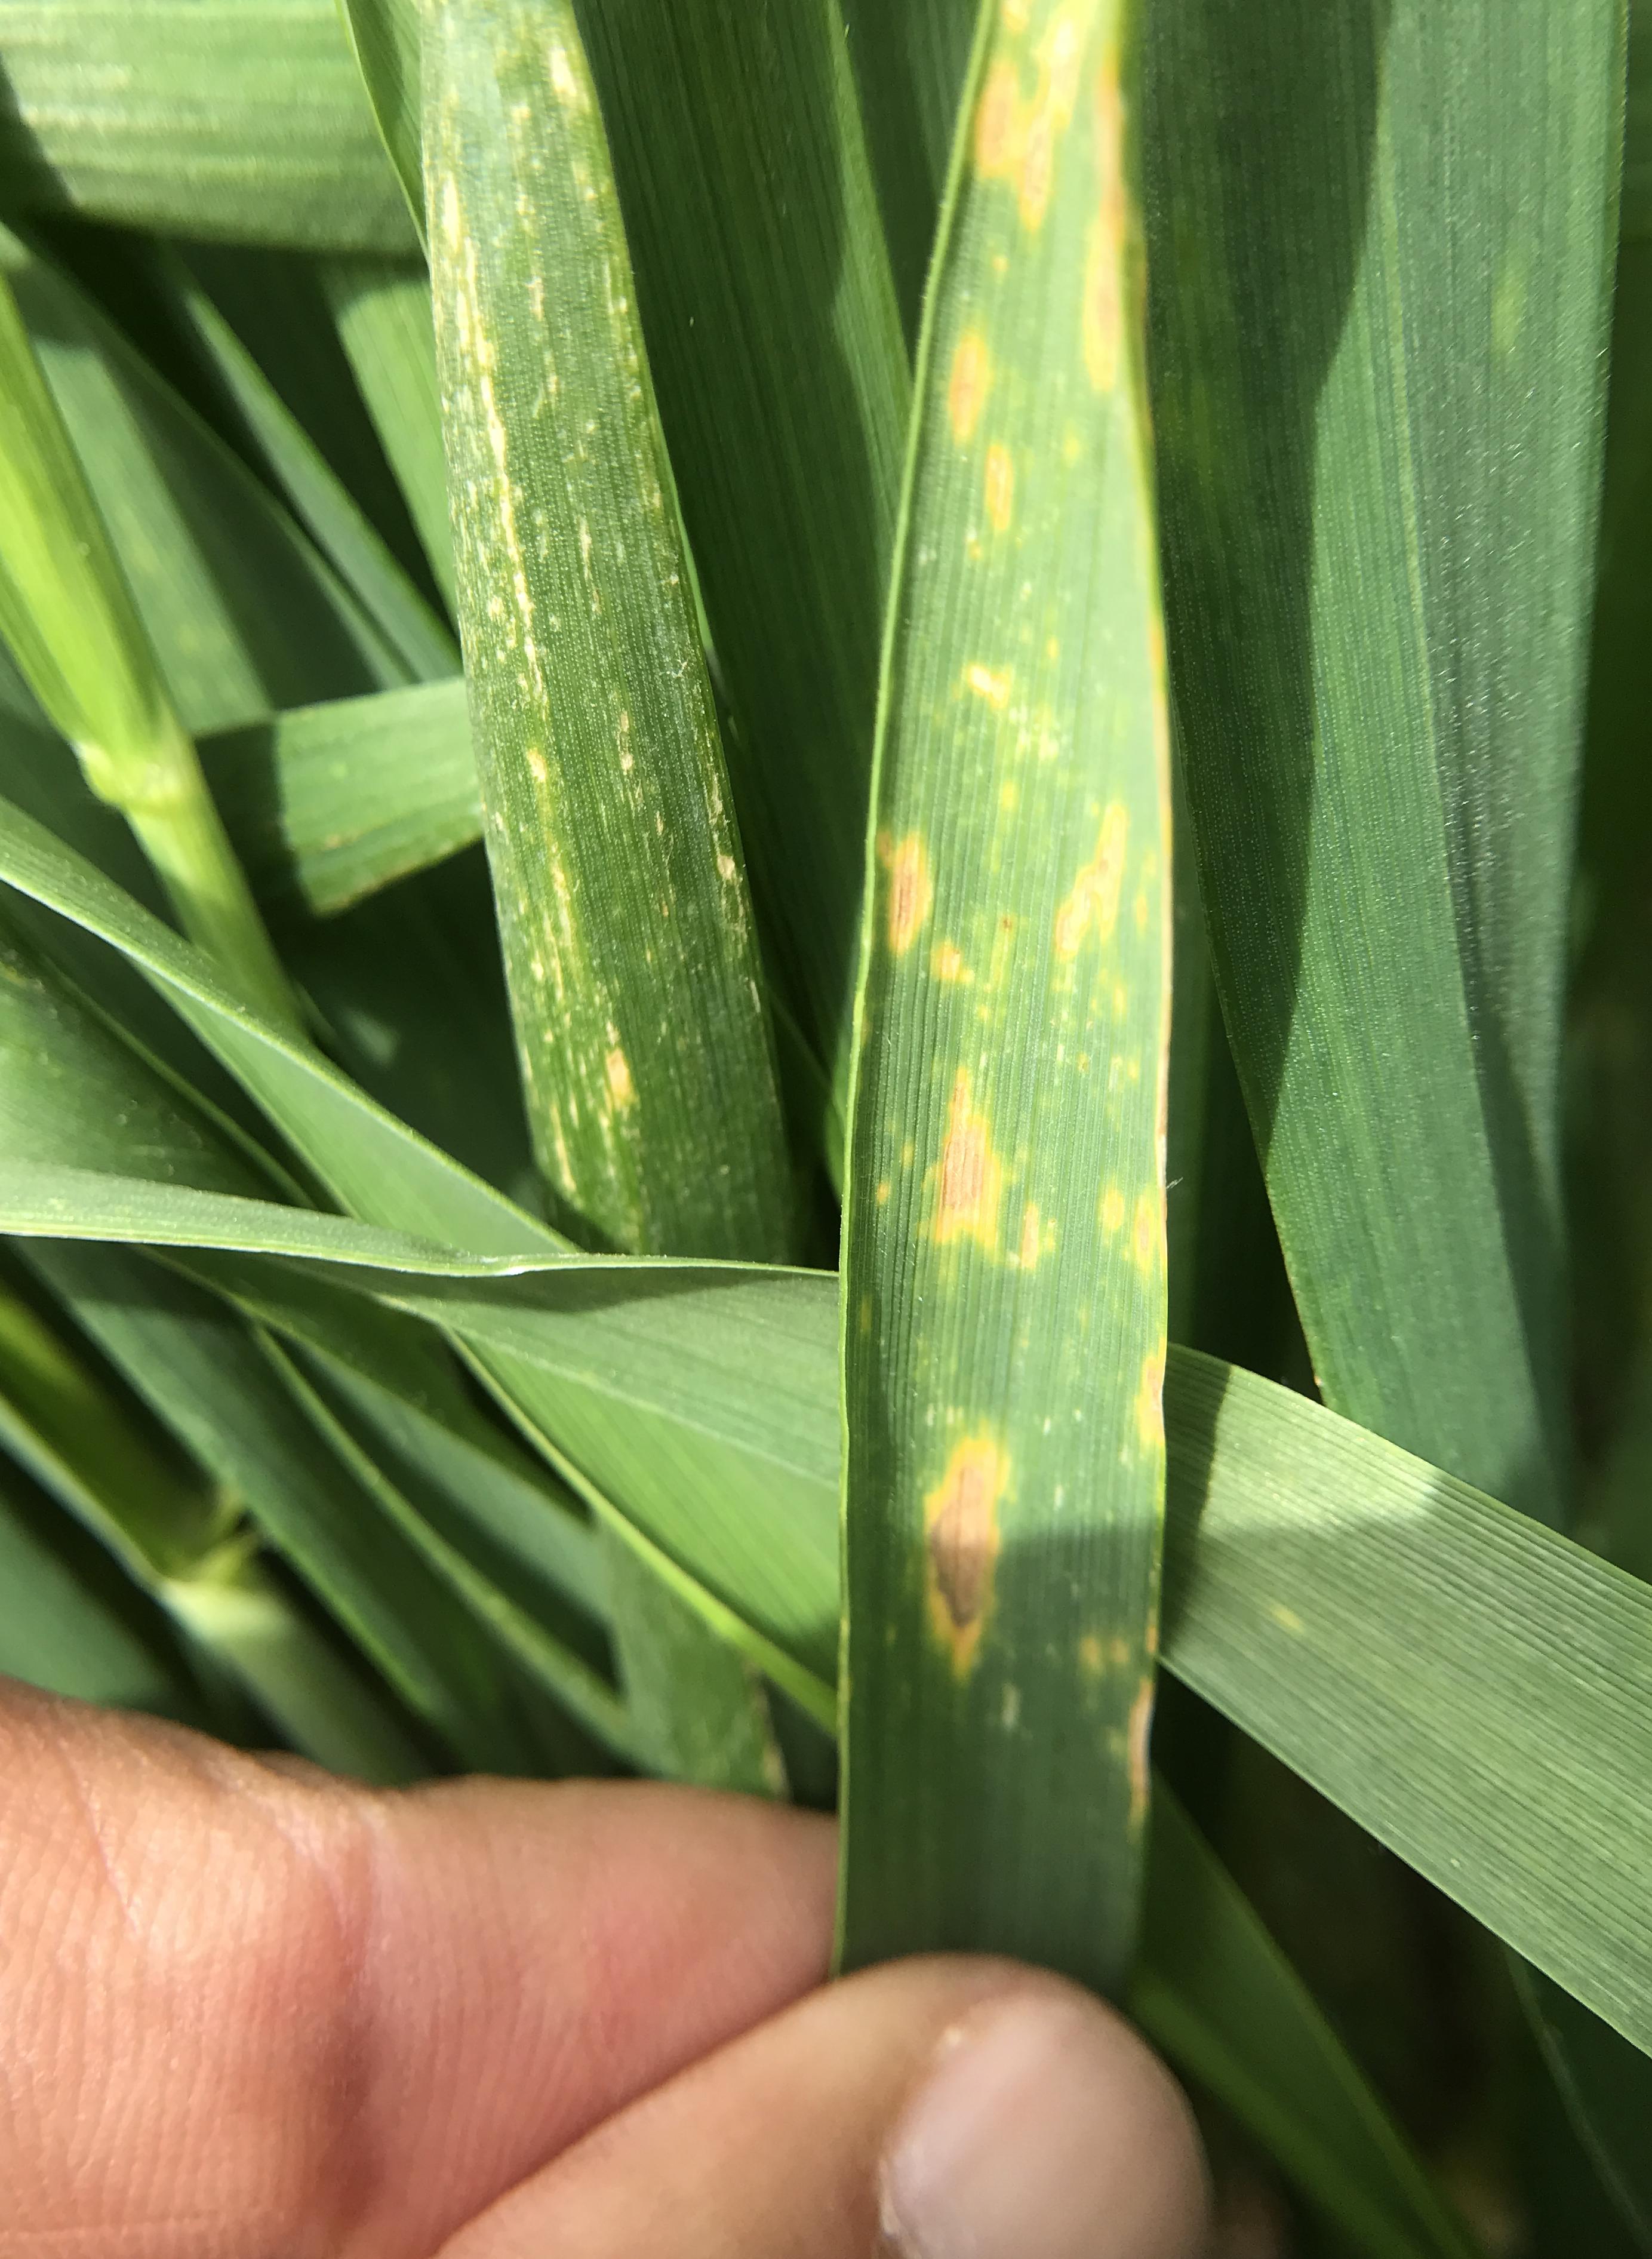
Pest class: cereal_grass_aphid